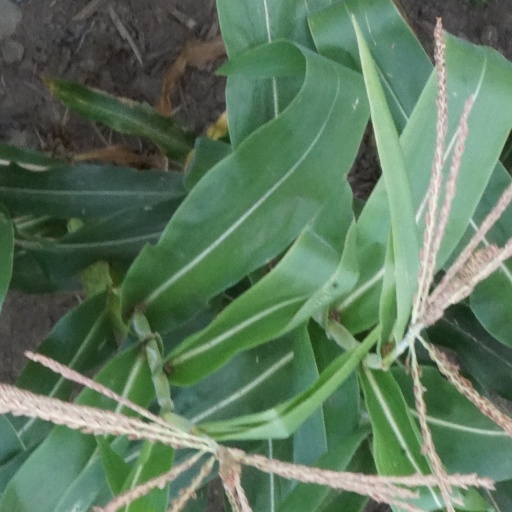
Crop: maize; corn